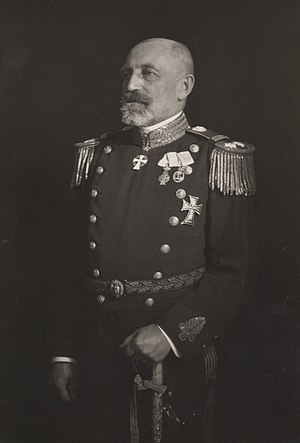
Henri Konow
Henri Konow var en dansk søofficer, forsvarsminister, udenrigsminister og den sidste generalguvernør i Dansk Vestindien.